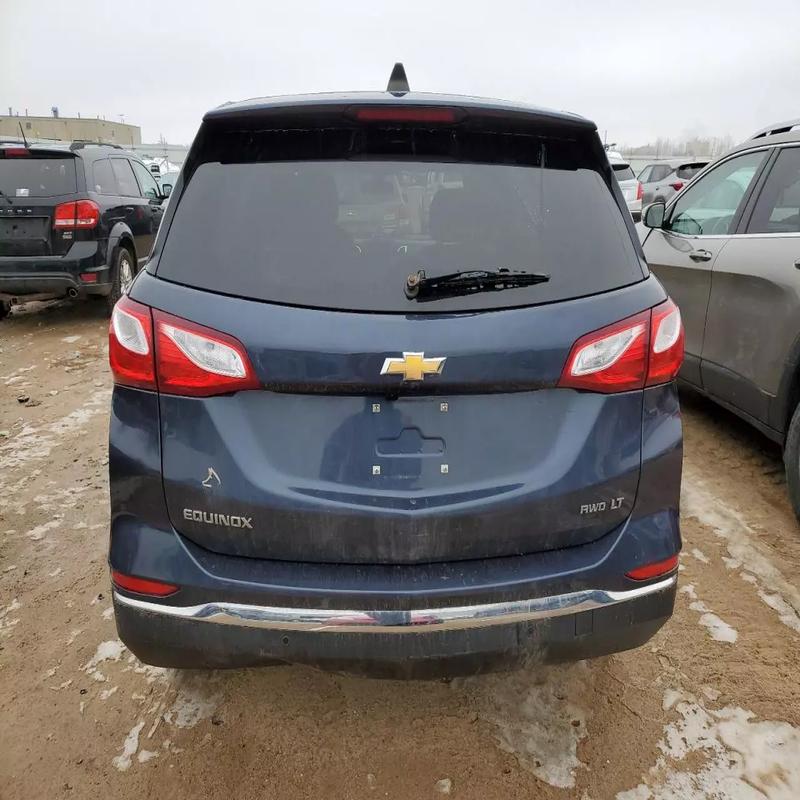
Aucun dommage détecté.
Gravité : aucun